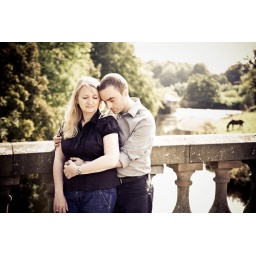
I absolutely love this one, with the horse and river in the background...